Edmund Zieliński

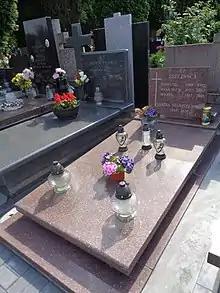
Grave Ice Hockey Edmund Zieliński at the Służew Old Cemetery

Edmund Roman Zieliński (24 November 1909 – 8 December 1992) was a Polish ice hockey player. He played for AZS Poznań during his career, winning the 1934 Polish league championship. He also played for the Polish national team at the 1936 Winter Olympics, and the 1935 World Championship.